Bernice McIlhenny Wintersteen

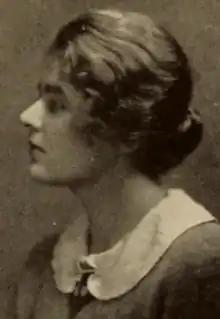
Bernice McIlhenny (later Wintersteen), from the 1925 yearbook of Smith College

Bernice Marilla McIlhenny Wintersteen (June 16, 1903 – April 24, 1986) was an American arts patron and arts administrator. She was president of the Philadelphia Museum of Art from 1964 to 1968.